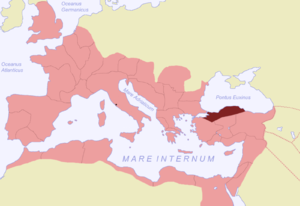
Gaius Valerius Catullus / Sidste år
Provinsen Bithynien.
Gaius Valerius Catullus eller Catullus kaldes på dansk Catul. Catullus er et diminutiv og oversættes med "lille Cato".